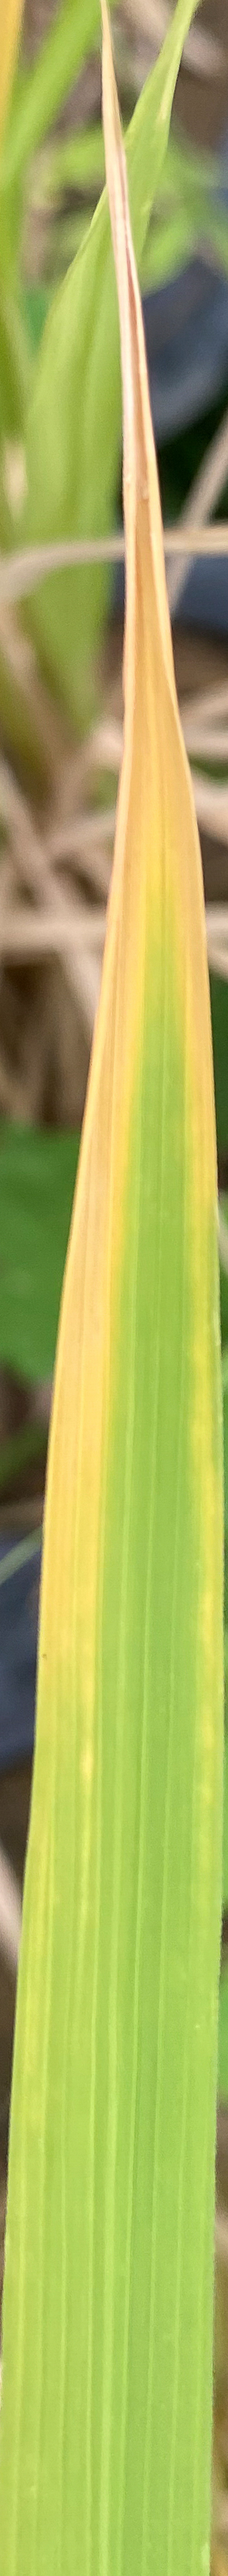
Nhãn: N